Siglas poveiras

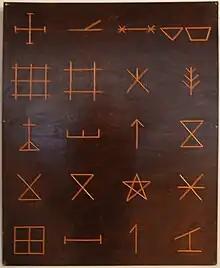
Siglas poveiras base symbols in the Ethnography Museum of Póvoa de Varzim.

The ' or ' are a proto-writing system used by the local community of Póvoa de Varzim, Portugal, for many generations.